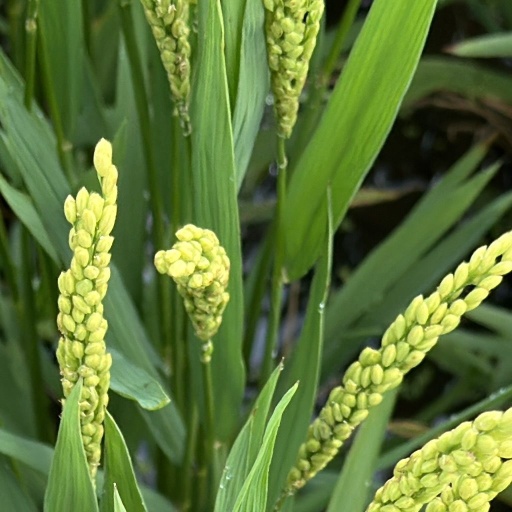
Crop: rice